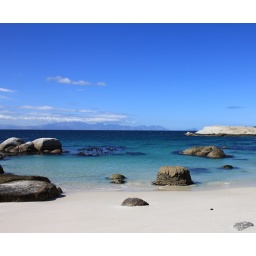
Was almost blinded by the brilliance of all the blues from the water and the sky